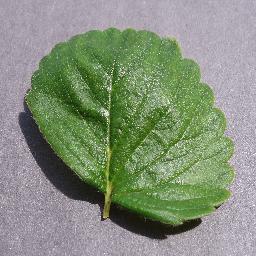
Label: Strawberry___healthy